Upton-Morgan State Forest

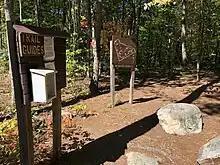
The forest's trailhead

Upton-Morgan State Forest is a state forest in Concord, New Hampshire. It has a short interpretive trail.